Tropical Storm Lionrock (2021)

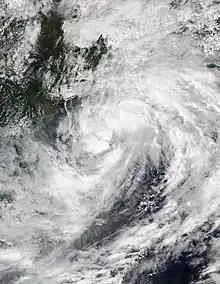
Lionrock approaching Hainan on October 8, 2021

Tropical Storm Lionrock, known in the Philippines as Tropical Depression Lannie, was a weak and slow-moving tropical cyclone which caused some damage to the Philippines, Vietnam, and South China in early October 2021. Lionrock was the seventeenth named storm of the 2021 Pacific typhoon season. It formed as an area of convection on October 2, then passed through the Philippines two days later. The system emerged to the South China Sea and had further development. On October 7, the system strengthened to Tropical Storm Lionrock, and made landfall in Hainan on the following day. It moved slowly over the island, and later emerged to the Gulf of Tonkin. Lionrock made landfall in Vietnam on October 10 and dissipated later that day.